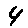
Label: 4